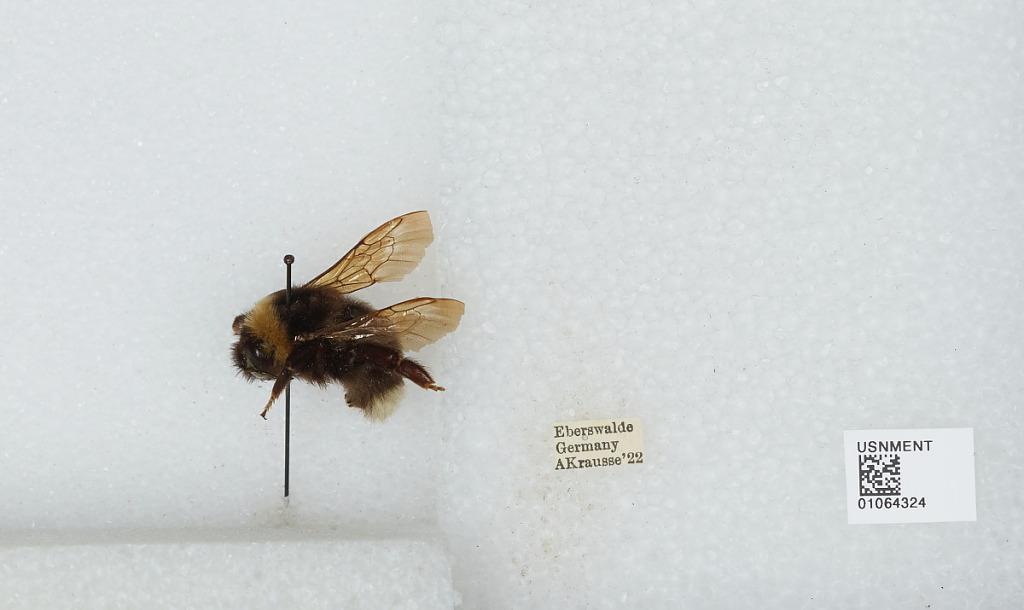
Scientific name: Bombus sp.
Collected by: A. Krausse
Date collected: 1922--
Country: Germany
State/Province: Brandenburg
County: Barnim
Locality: Eberswalde
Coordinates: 52.8356, 13.8182